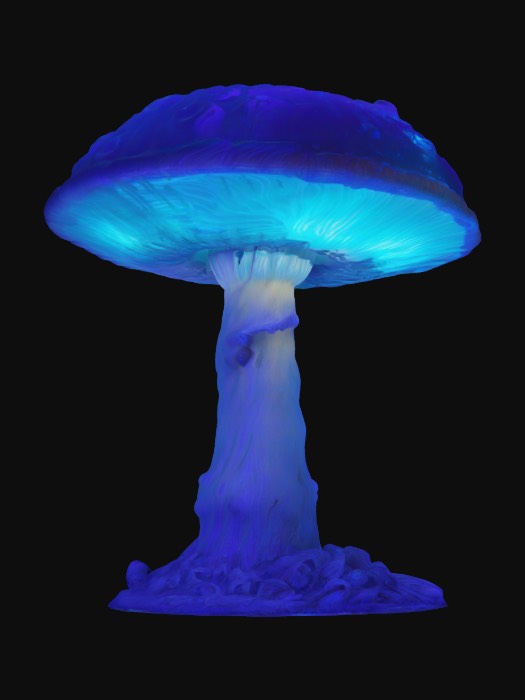
미적 점수 (1~10점): 3